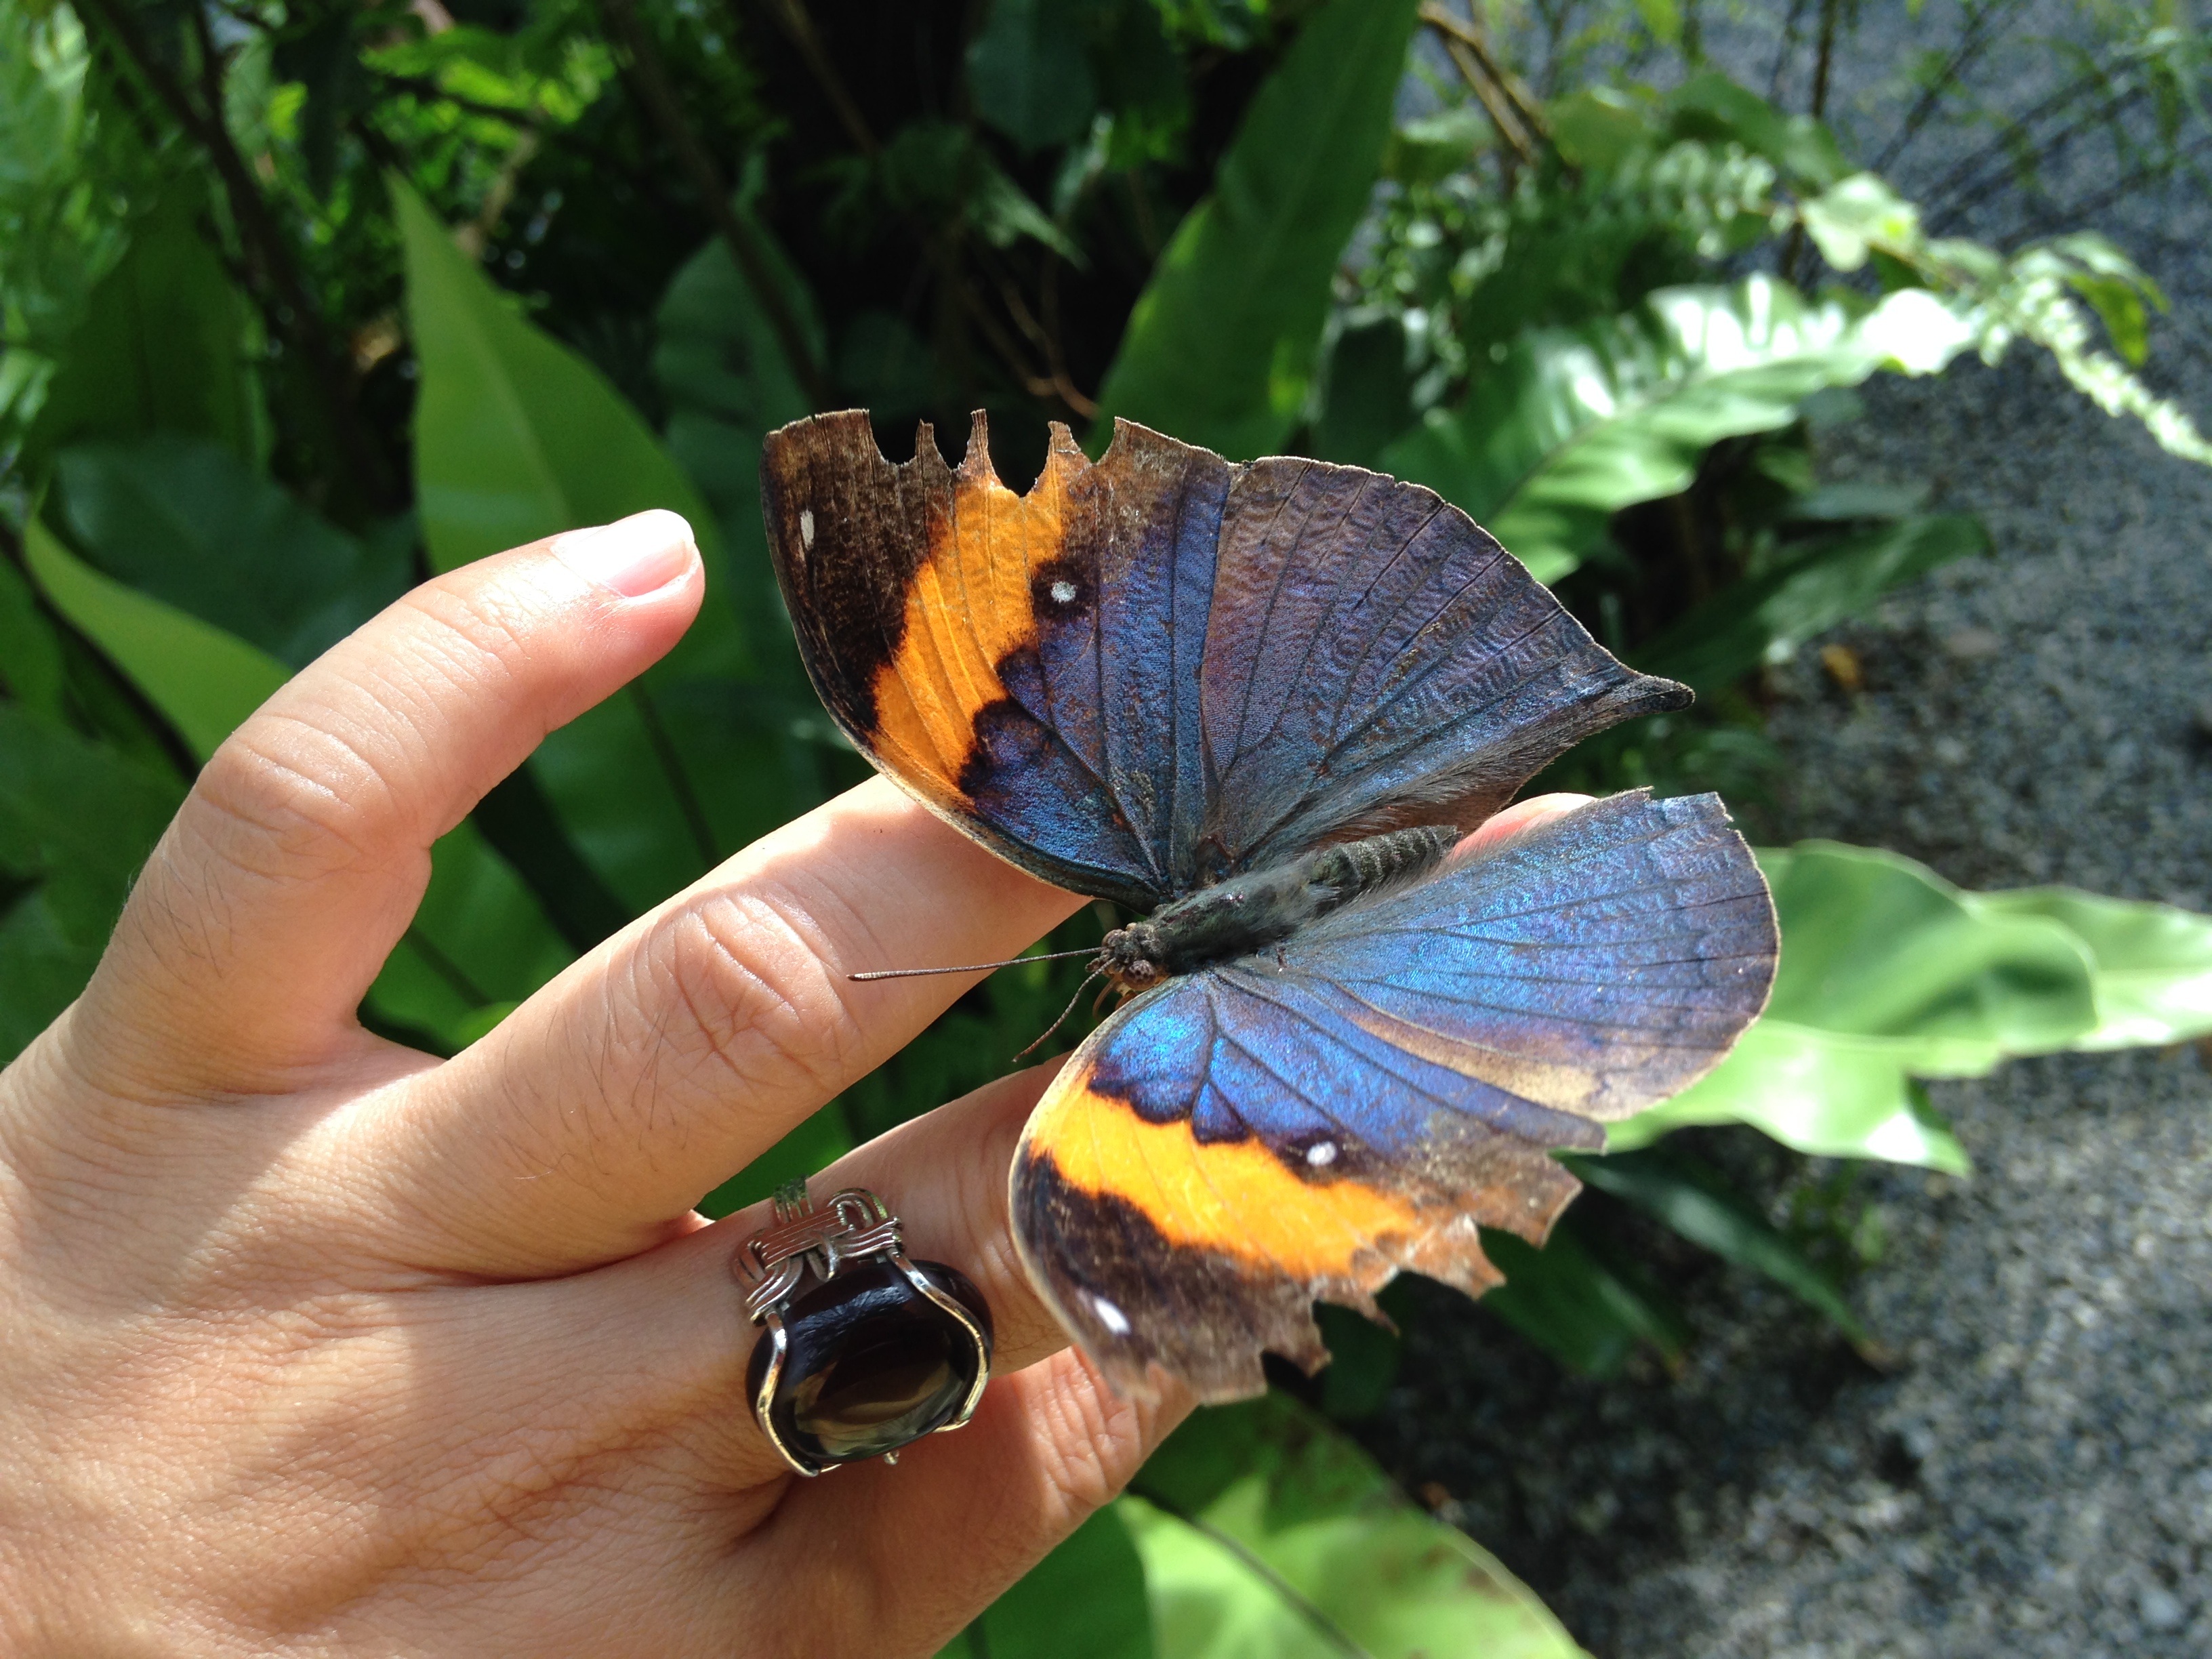
hand, leaf, flower, insect, butterfly, fauna, invertebrate, monarch butterfly, gardening, wings, perched, macro photography, arthropod, pollinator, moths and butterflies